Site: brandenburg
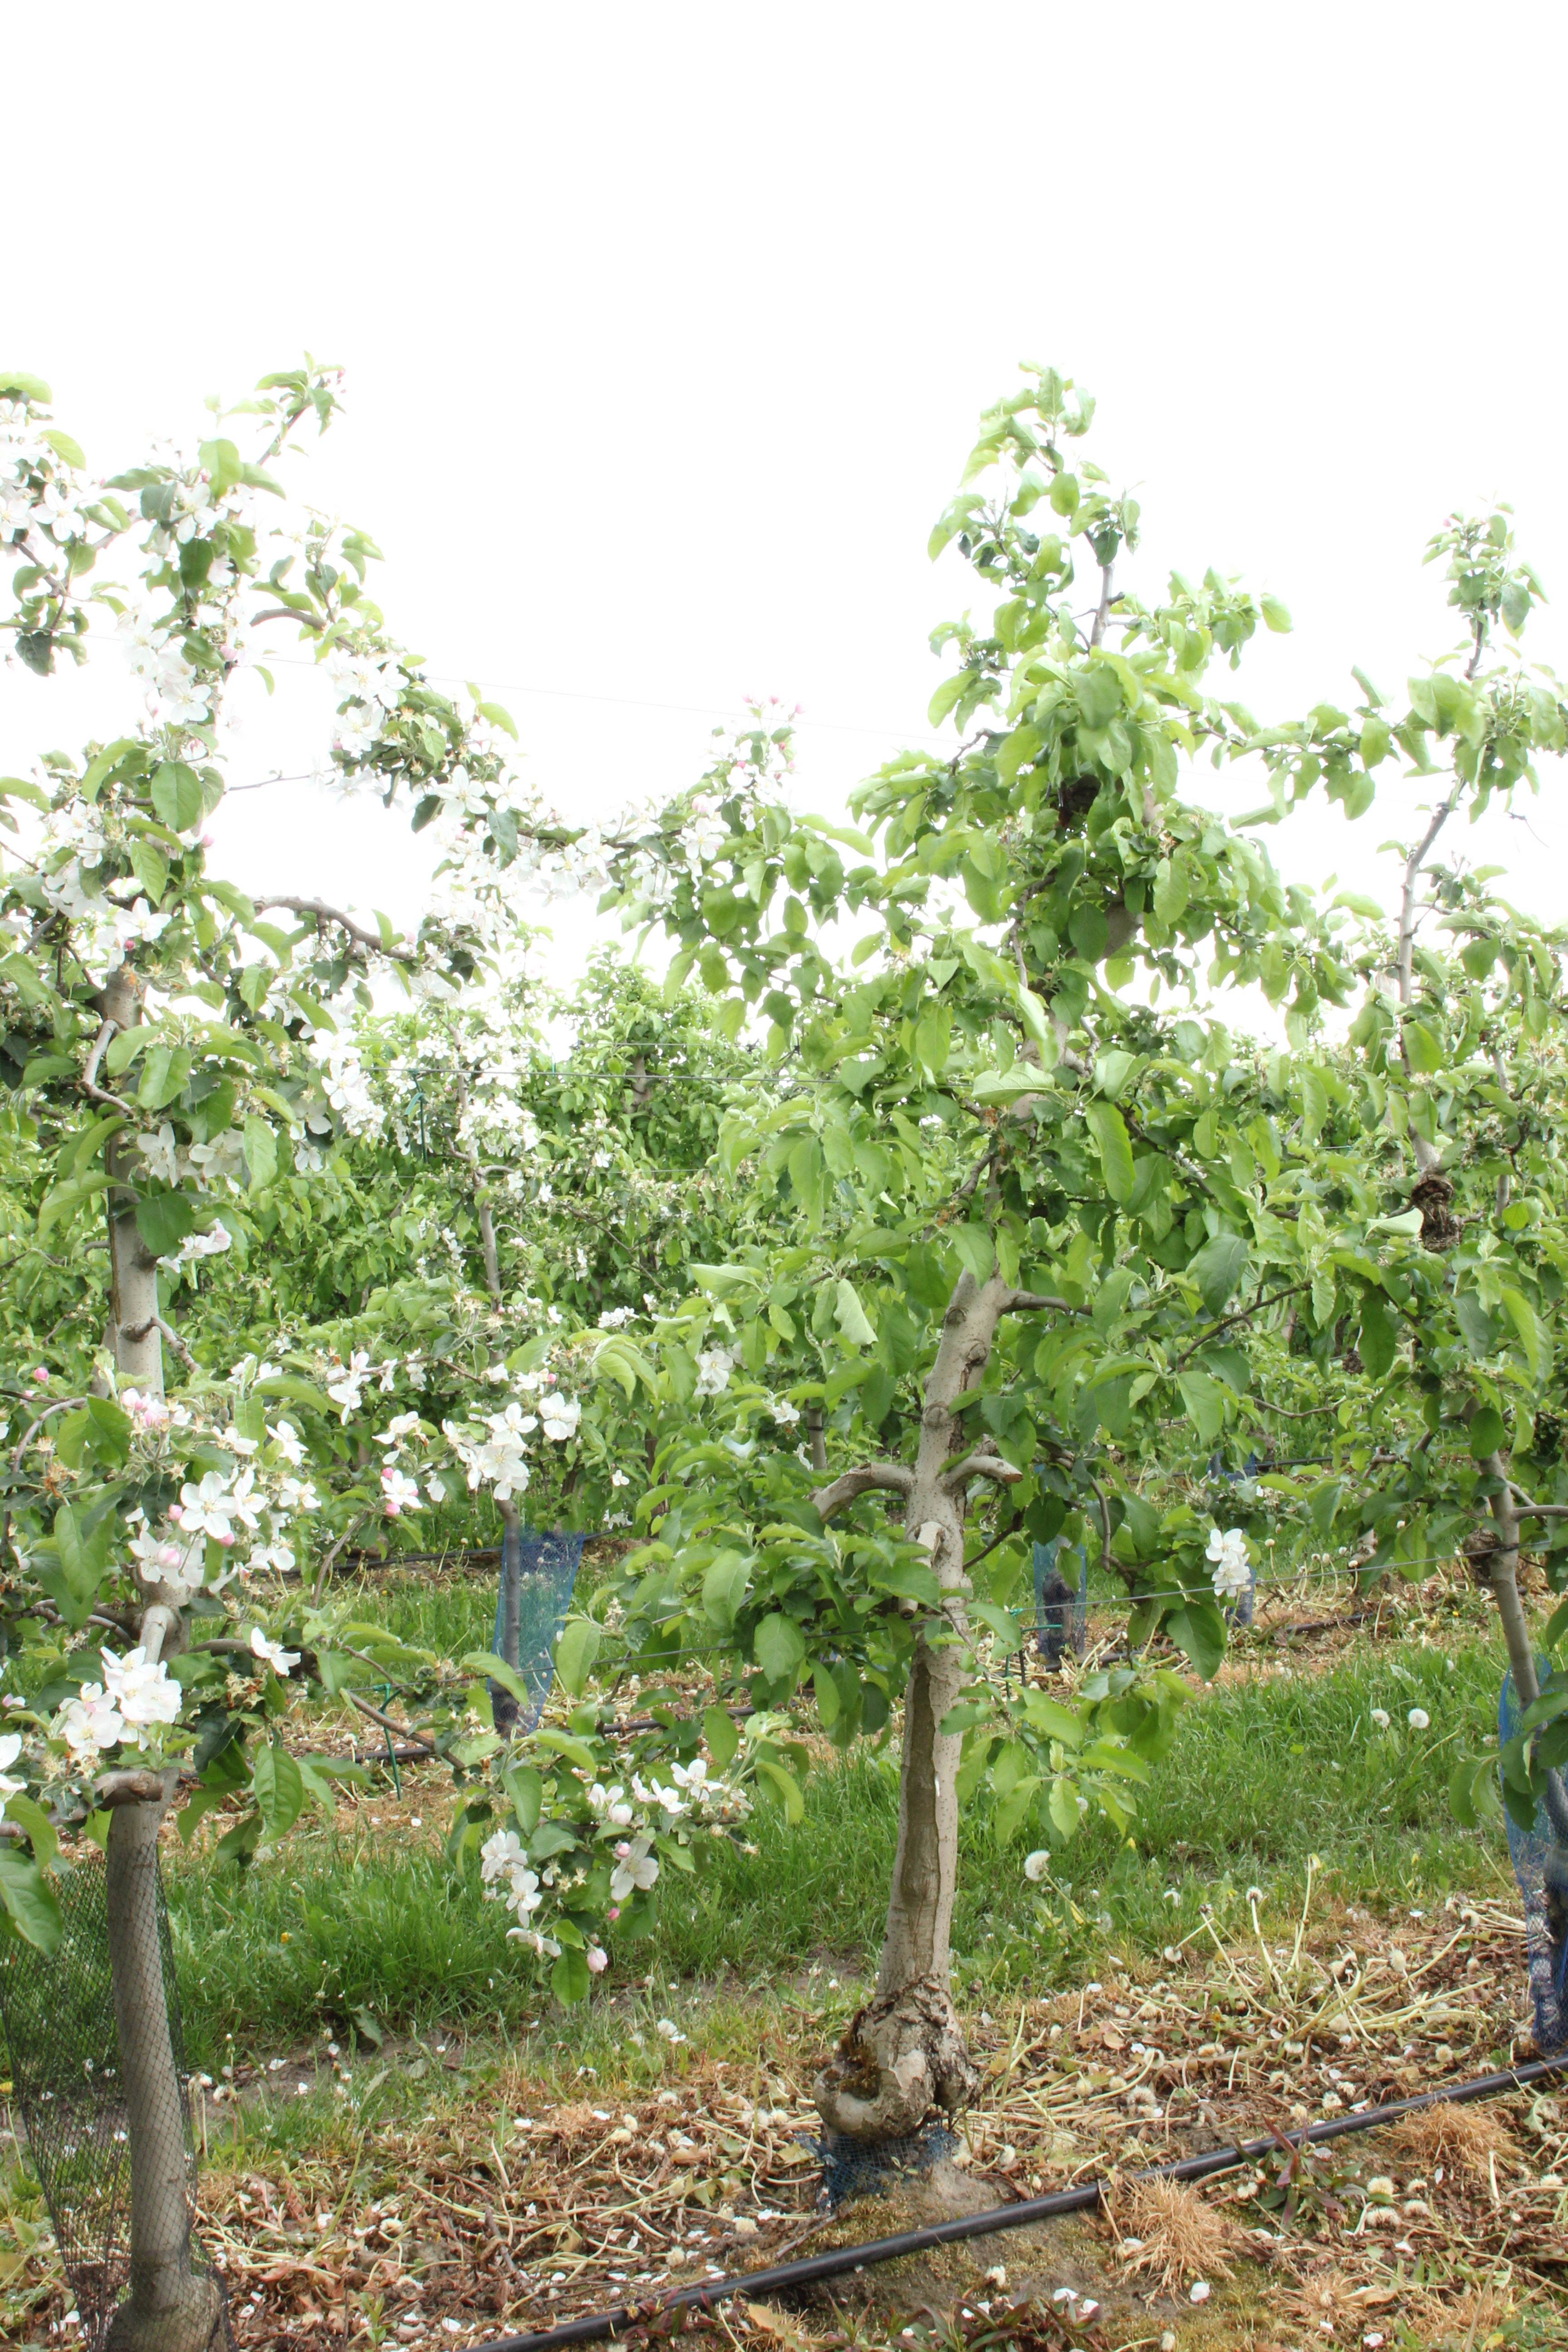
Growth stage (BBCH 67): Flowering